Wool

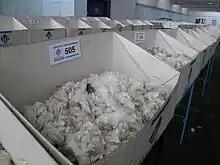
Merino wool samples for sale by auction, Newcastle, New South Wales

Due to decreasing demand for wool with increased use of synthetic fibers, wool production is much less than what it was in the past. The collapse in the price of wool began in late 1966 with a 40% drop; with occasional interruptions, the price has tended down. The result has been sharply reduced production and the movement of resources into production of other commodities, in the case of sheep growers, to production of meat.